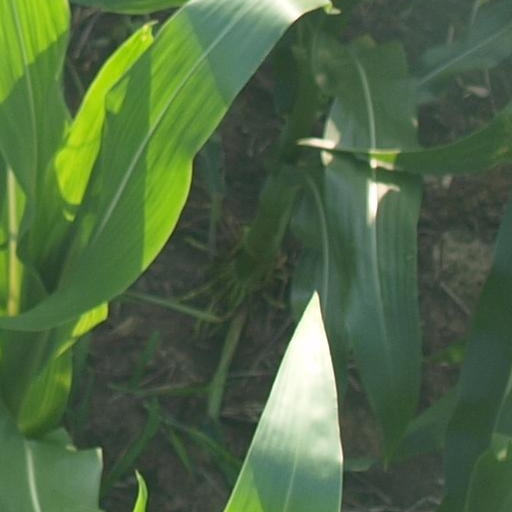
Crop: maize; corn